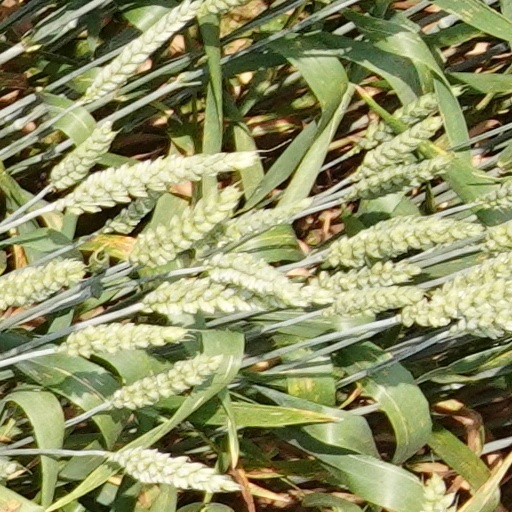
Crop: wheat